William N. Haskell

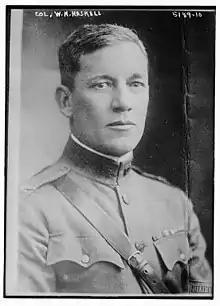
Haskell c. 1918

Lieutenant General William Nafew Haskell Jr. (13 August 1878, in Albany, New York – 13 August 1952, in Greenwich, Connecticut) was a U.S. military officer. He was a 1901 graduate of the United States Military Academy.